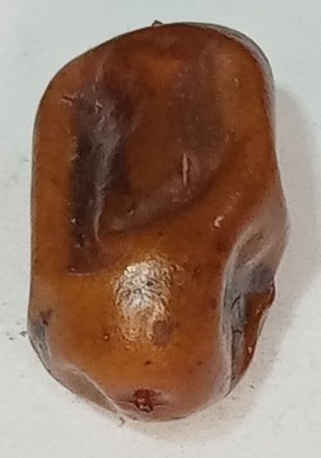
Variety: fasli-toto
Size: medium
Grade: grade-1